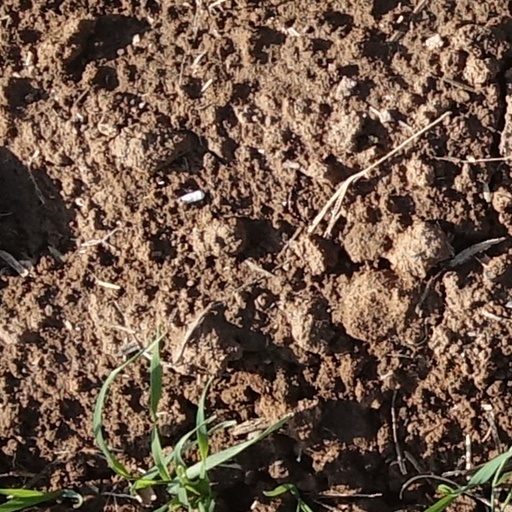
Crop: wheat